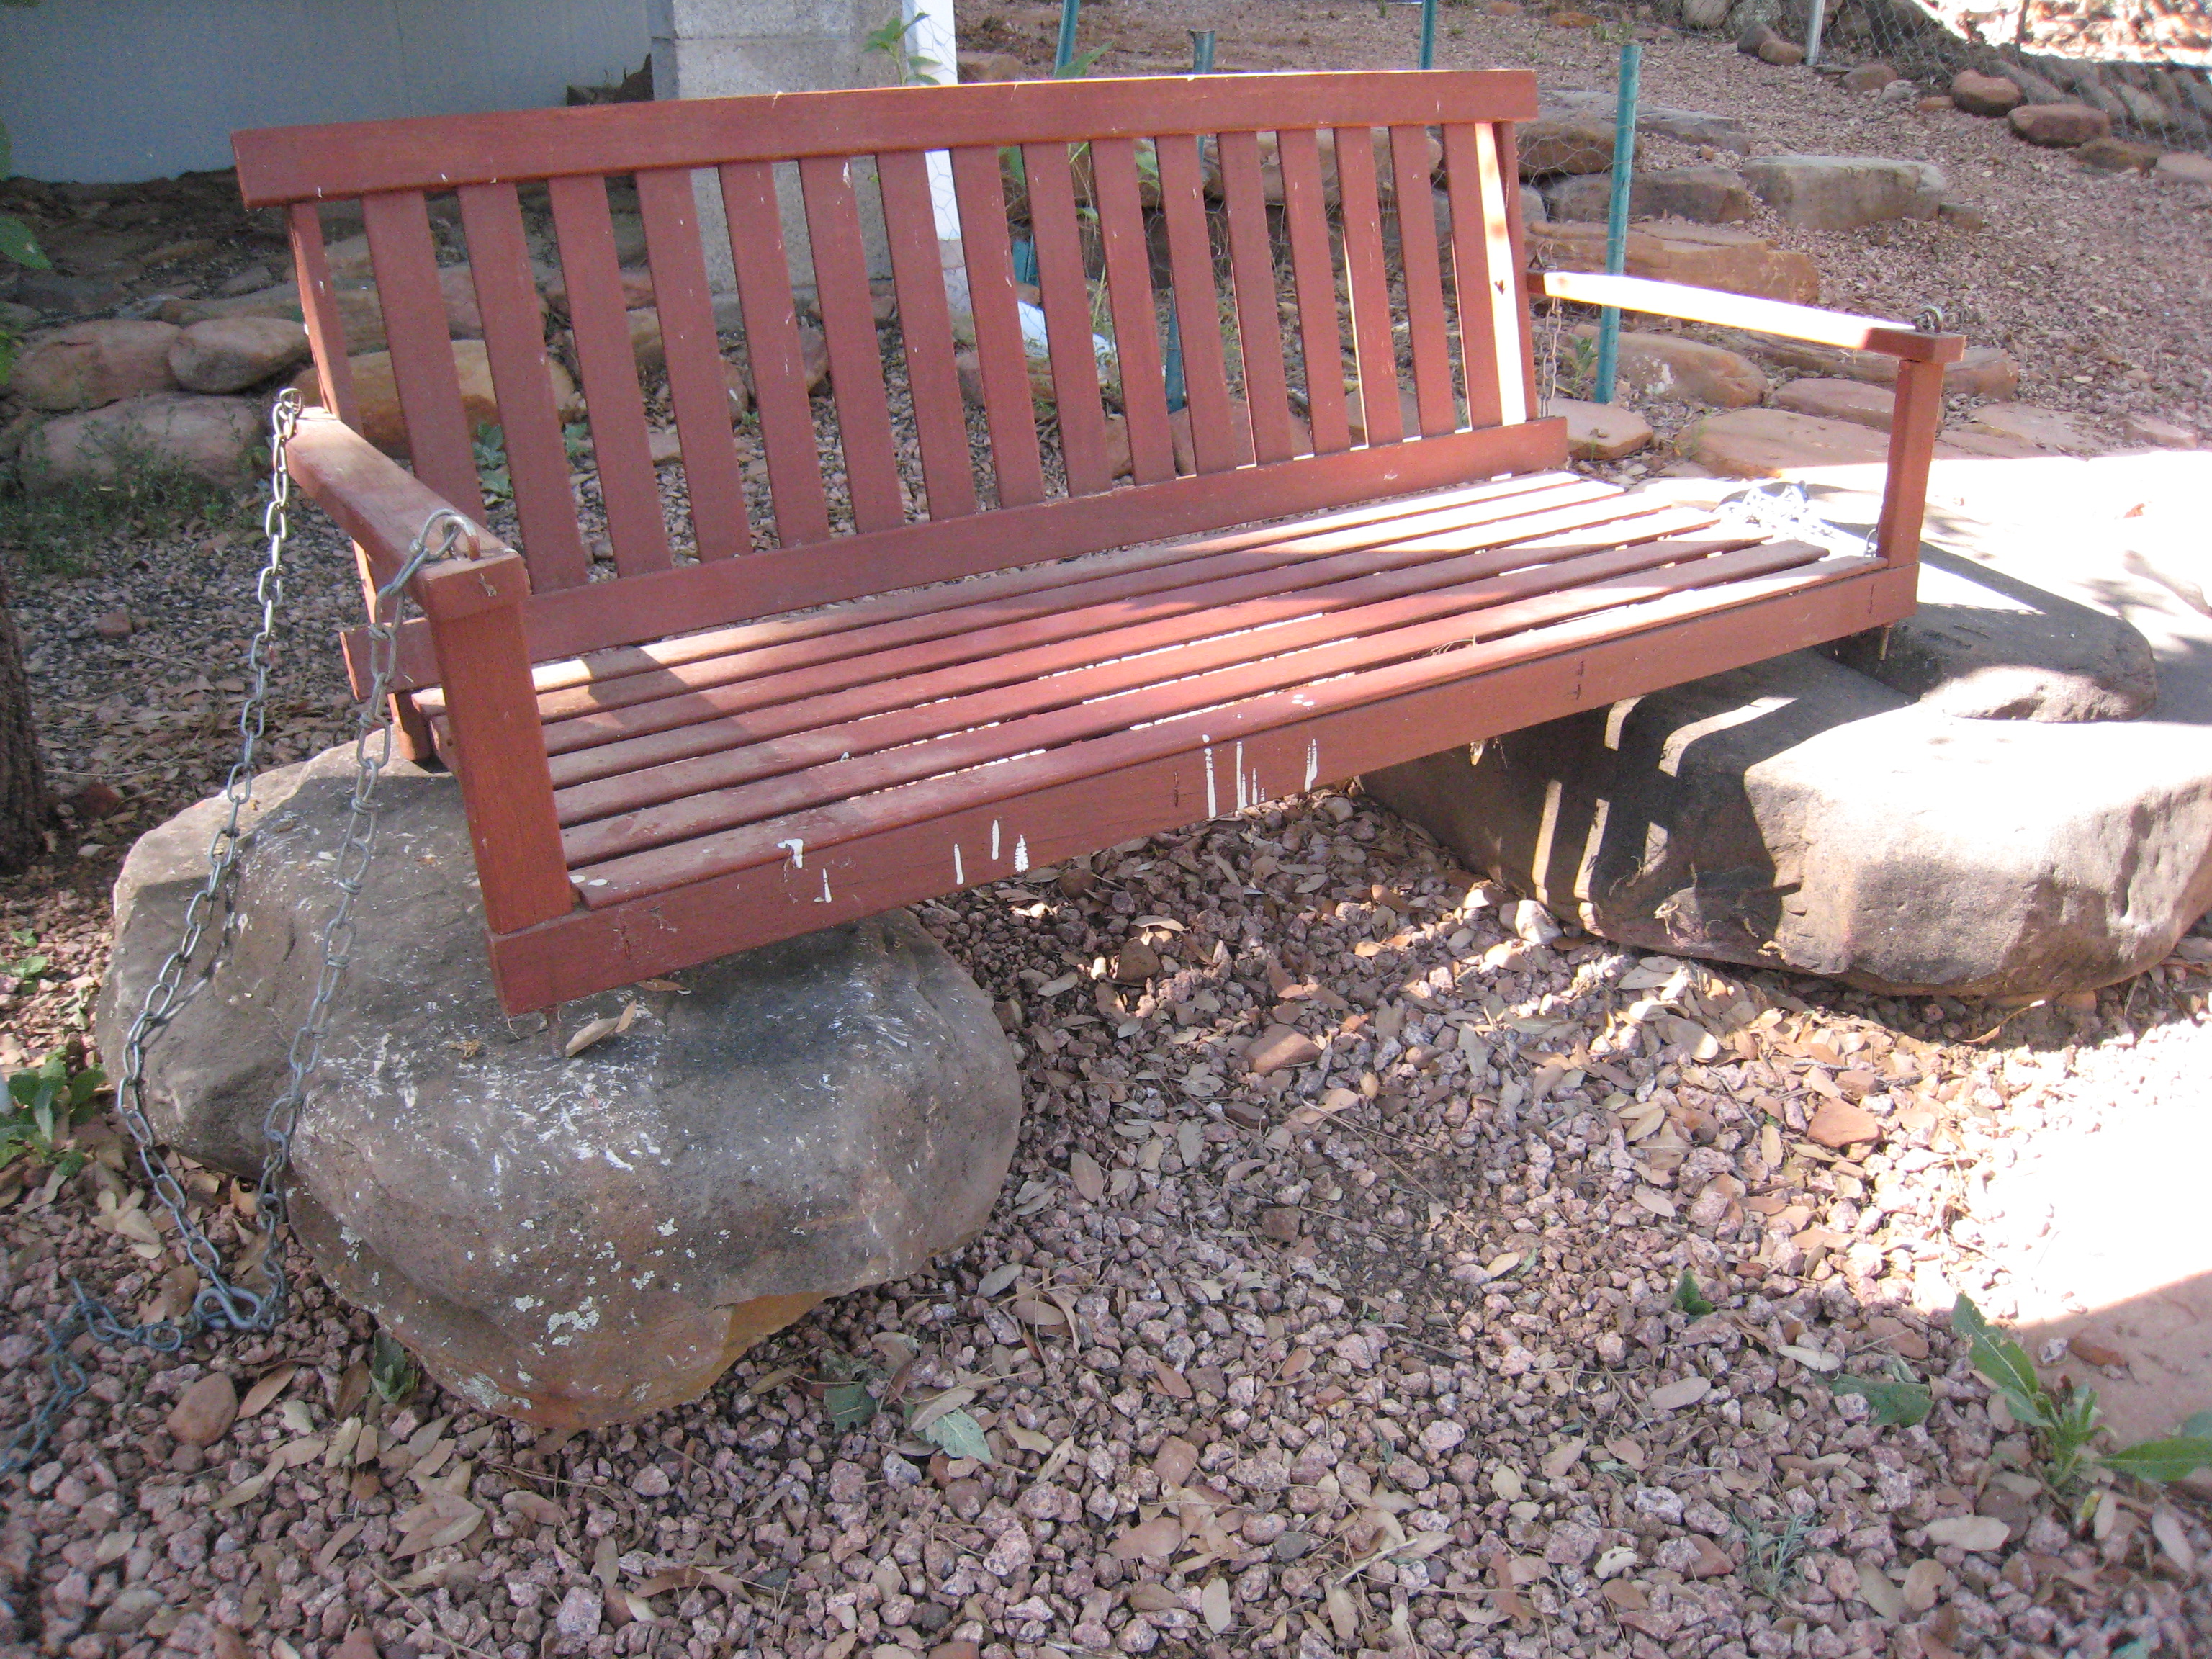
rock, bench, furniture